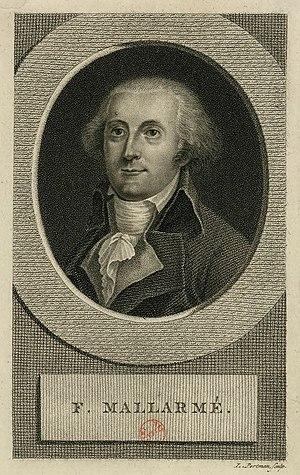
[Recueil. Collection de Vinck. Un siècle d'histoire de France par l'estampe, 1770-1870. Vol. 16 (pièces 2536-2759), Ancien Régime et Révolution]
Cette page concerne les événements qui se sont produits au dix-huitième siècle en Lorraine.
François René Auguste Mallarmé, né à Nancy, le 25 février 1755, mort à Malines, le 9 décembre 1831, est un homme politique français.